Shannon Kane

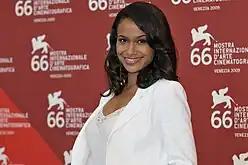

Her first on-screen appearance was a guest role as Leslie Anderson in an episode of the police procedural drama series "." Kane had small guest roles on the television shows "Entourage" (2007) and "The Young and the Restless" (2007). In 2008, she joined the cast of ABC's daytime soap opera "All My Children" as Natalia Fowler. Kane appeared in two 2009 films; "Brooklyn's Finest" and "Blood and Bone." She also had roles in films "Madea's Big Happy Family" (2011), "" (2011) and "The Collection" (2012).